List of Los Angeles Kings head coaches

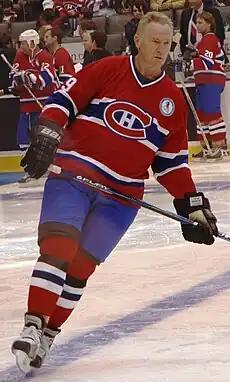
Larry Robinson (shown wearing a Montreal Canadiens jersey) coached the Kings for four seasons.

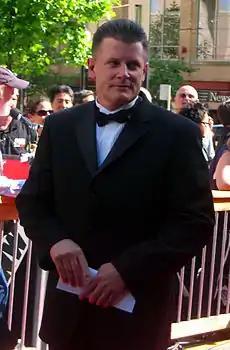
Marc Crawford was the head coach of the Kings from 2006 to 2008.

"Note: Statistics are correct through the 2023–24 season."